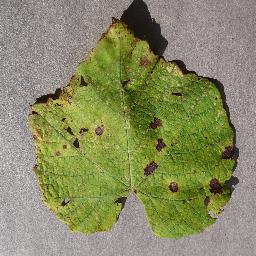
Label: Grape___Leaf_blight_(Isariopsis_Leaf_Spot)